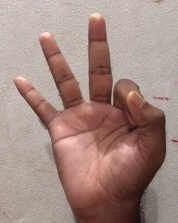
ASL sign: 9